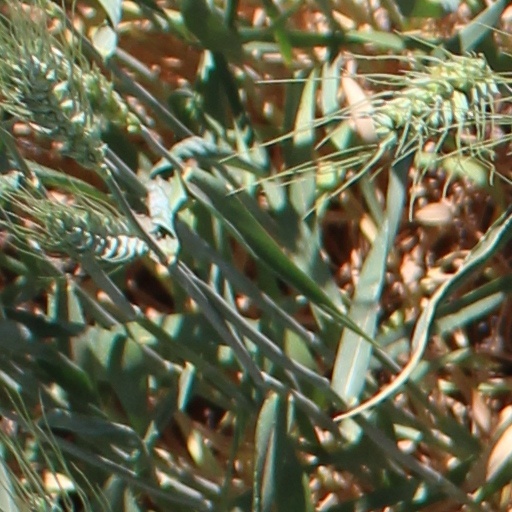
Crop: wheat